List of Douglas A-20 Havoc operators

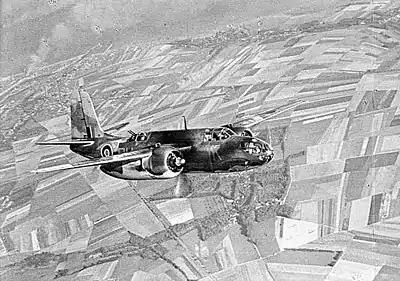
RAF "Boston III" from No. 88 Squadron RAF over Dieppe Harbour, 1942

List of A-20 Havoc operators identifies the country, military service, and unit that has been supplied or purchased A-20s.